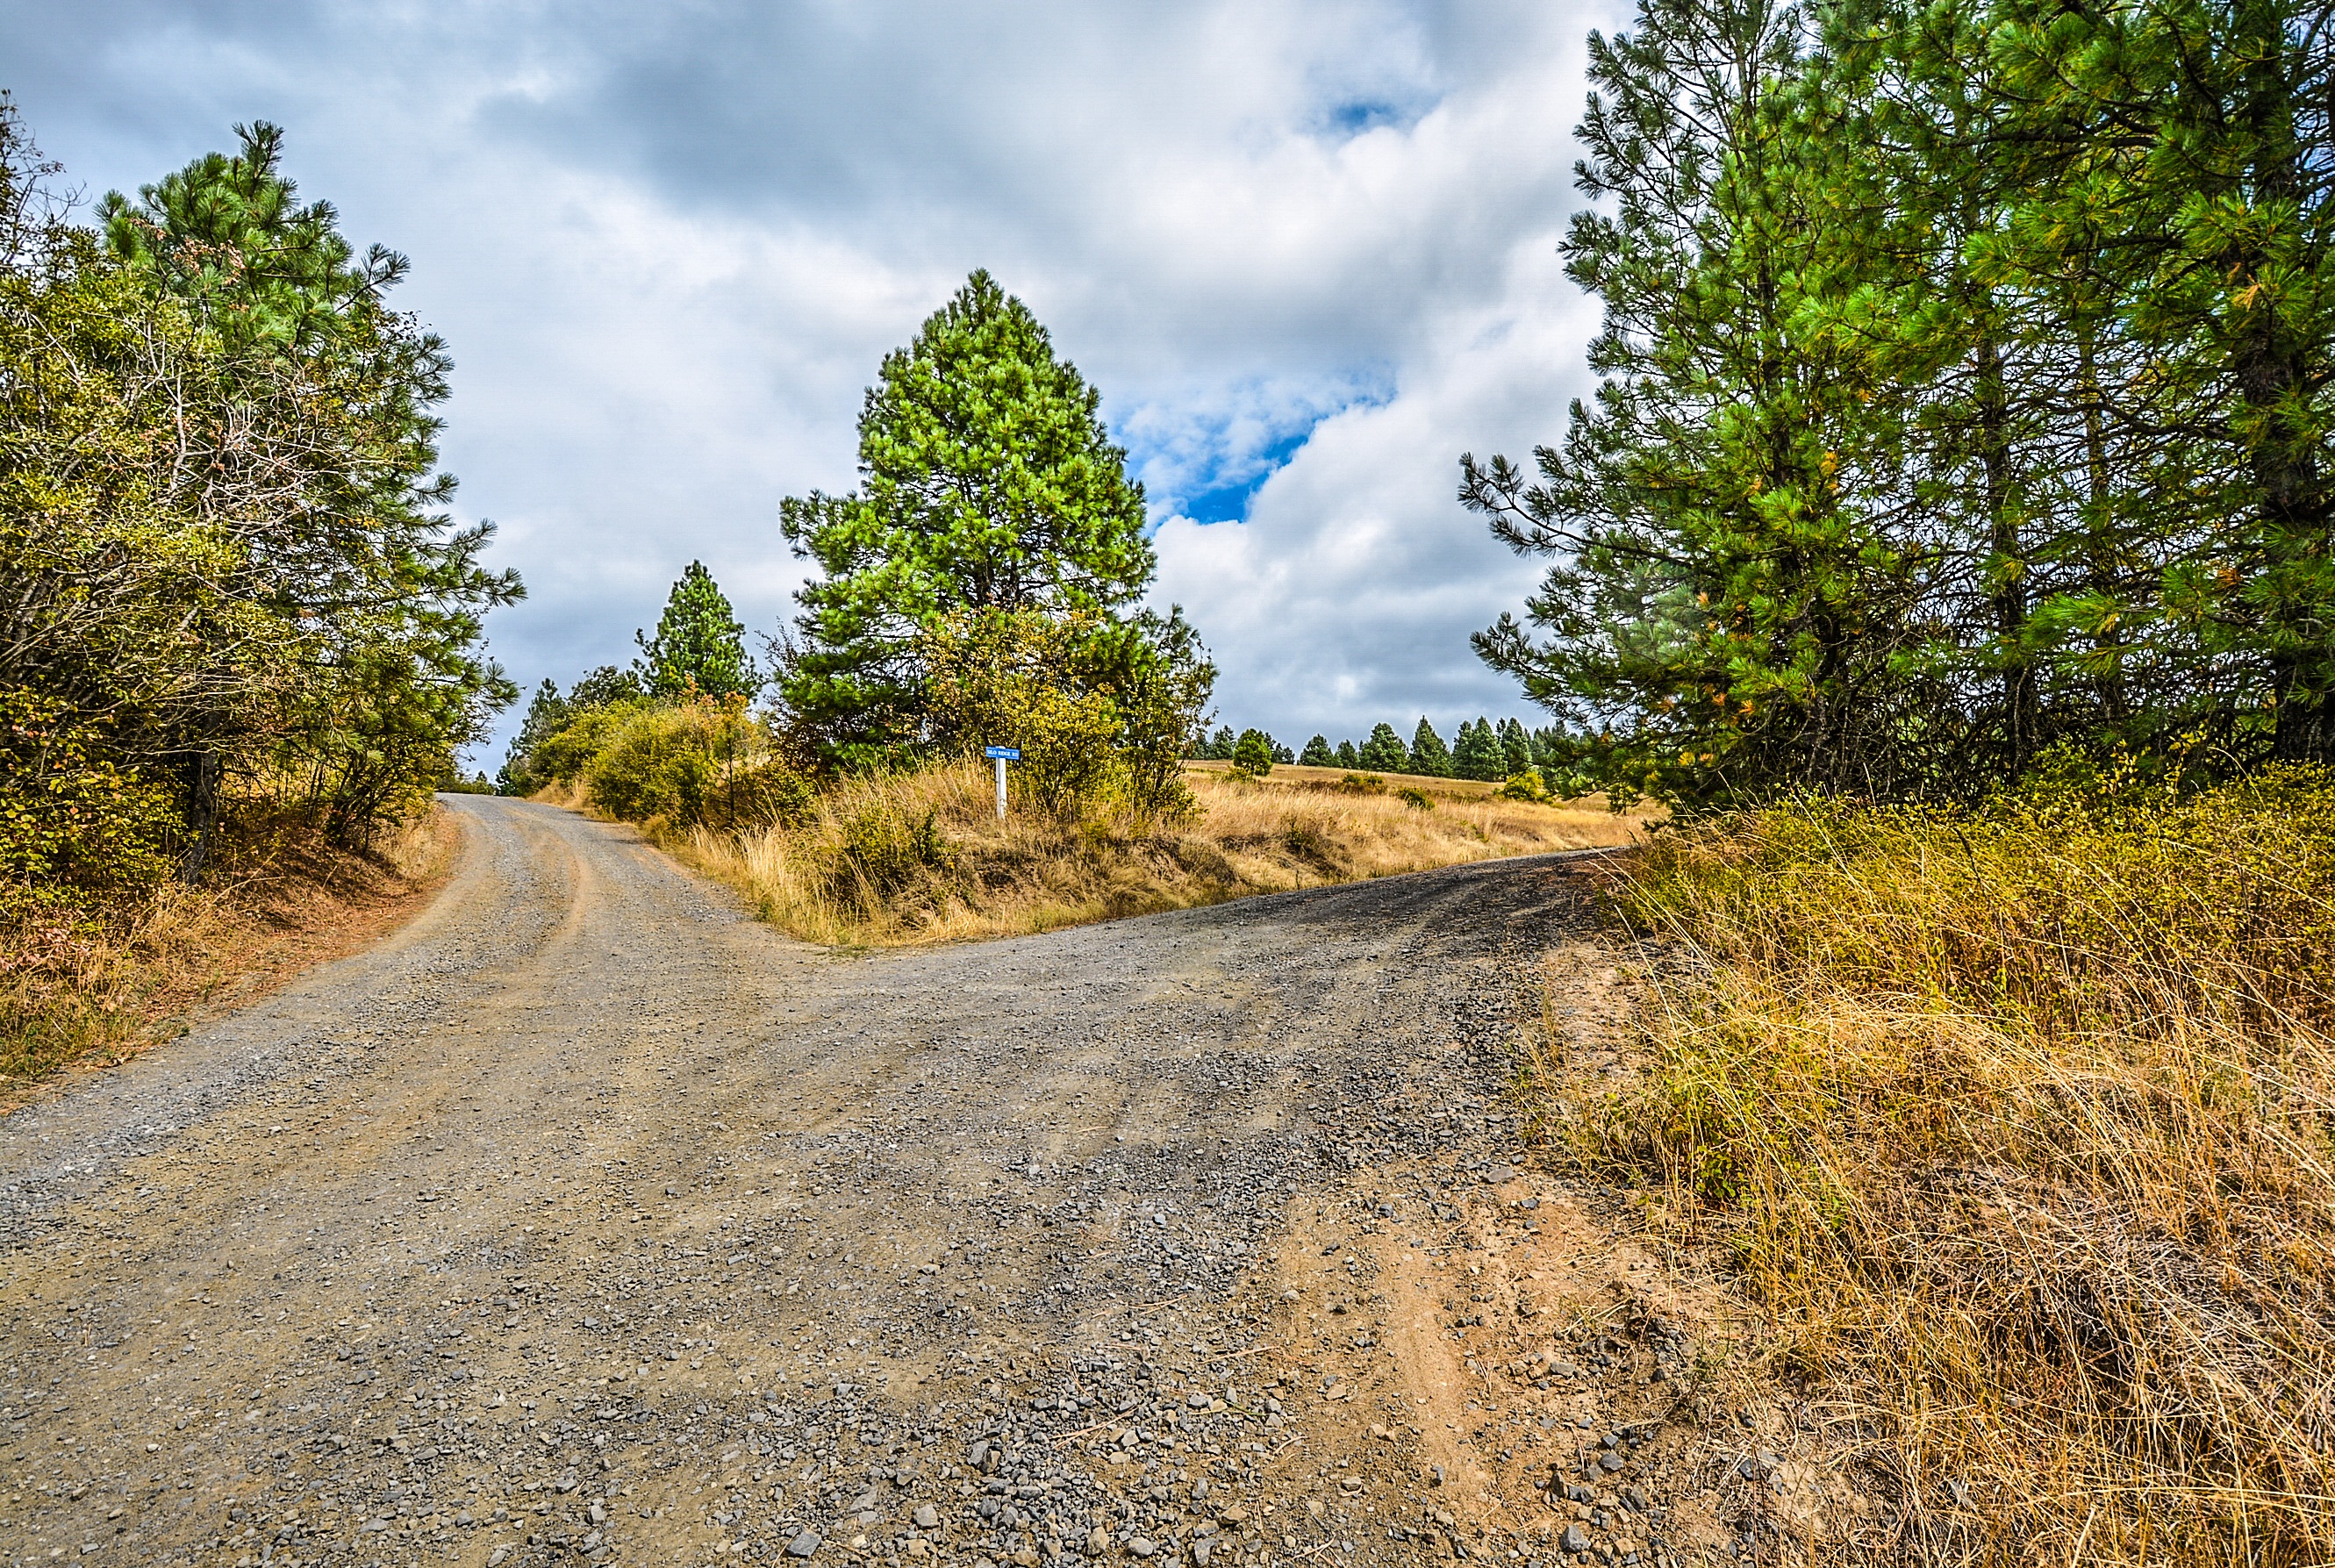
landscape, tree, nature, forest, path, grass, wilderness, fork, mountain, road, trail, meadow, prairie, hill, country, dirt road, rural, direction, dirt, autumn, park, soil, two, cross, ridge, infrastructure, habitat, ecosystem, rural area, fork in the road, natural environment, forked